Diksam Plateau

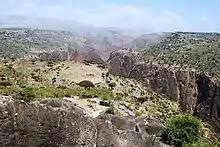
Plateau with canyon

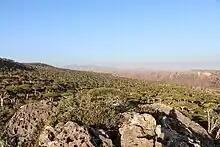
Firmihin forest

The Diksam Plateau is an extensive area located near the geographic center of Socotra between the Hajhir Mountains and the southern coastal plain. Situated about 700 m above sea level, the plateau is home to herdsmen, named "Bedouin", who move from one site to another with their herds. They live in a high number of tiny villages scattered across the plateau, reflecting extensive pastoralism, on which their inhabitants are dependent.